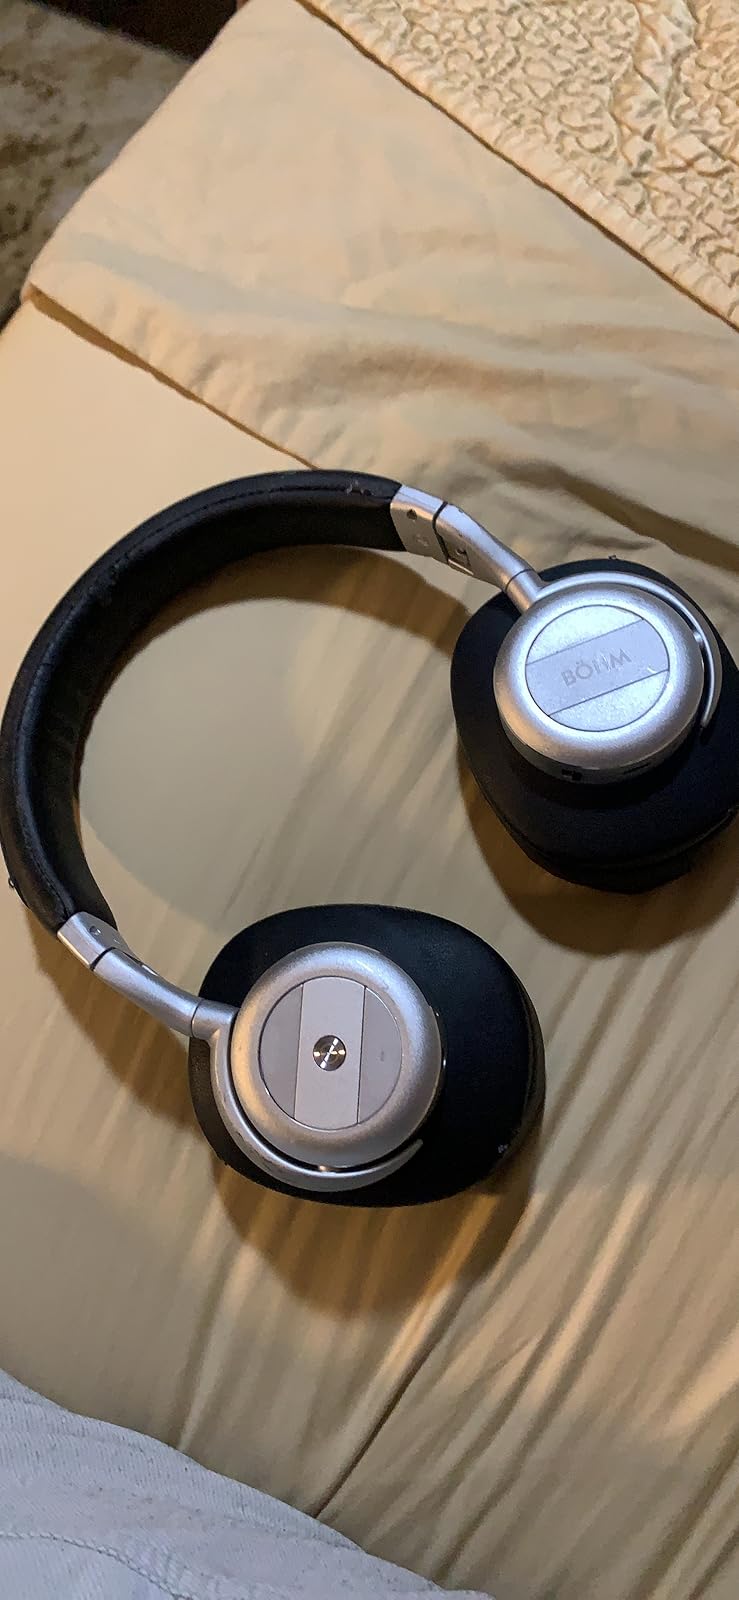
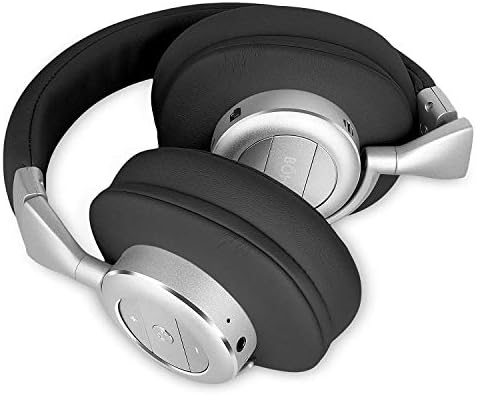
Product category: headphones
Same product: yes